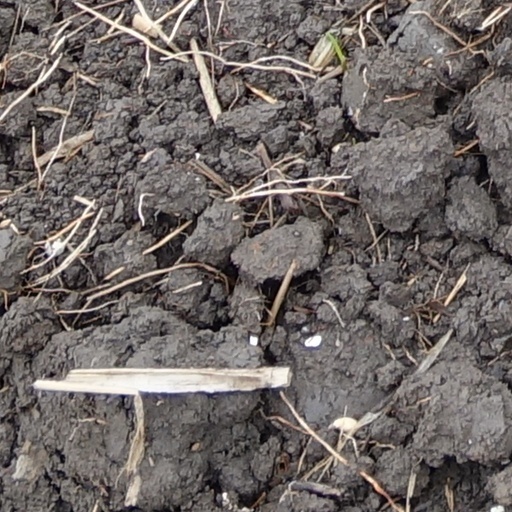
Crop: wheat